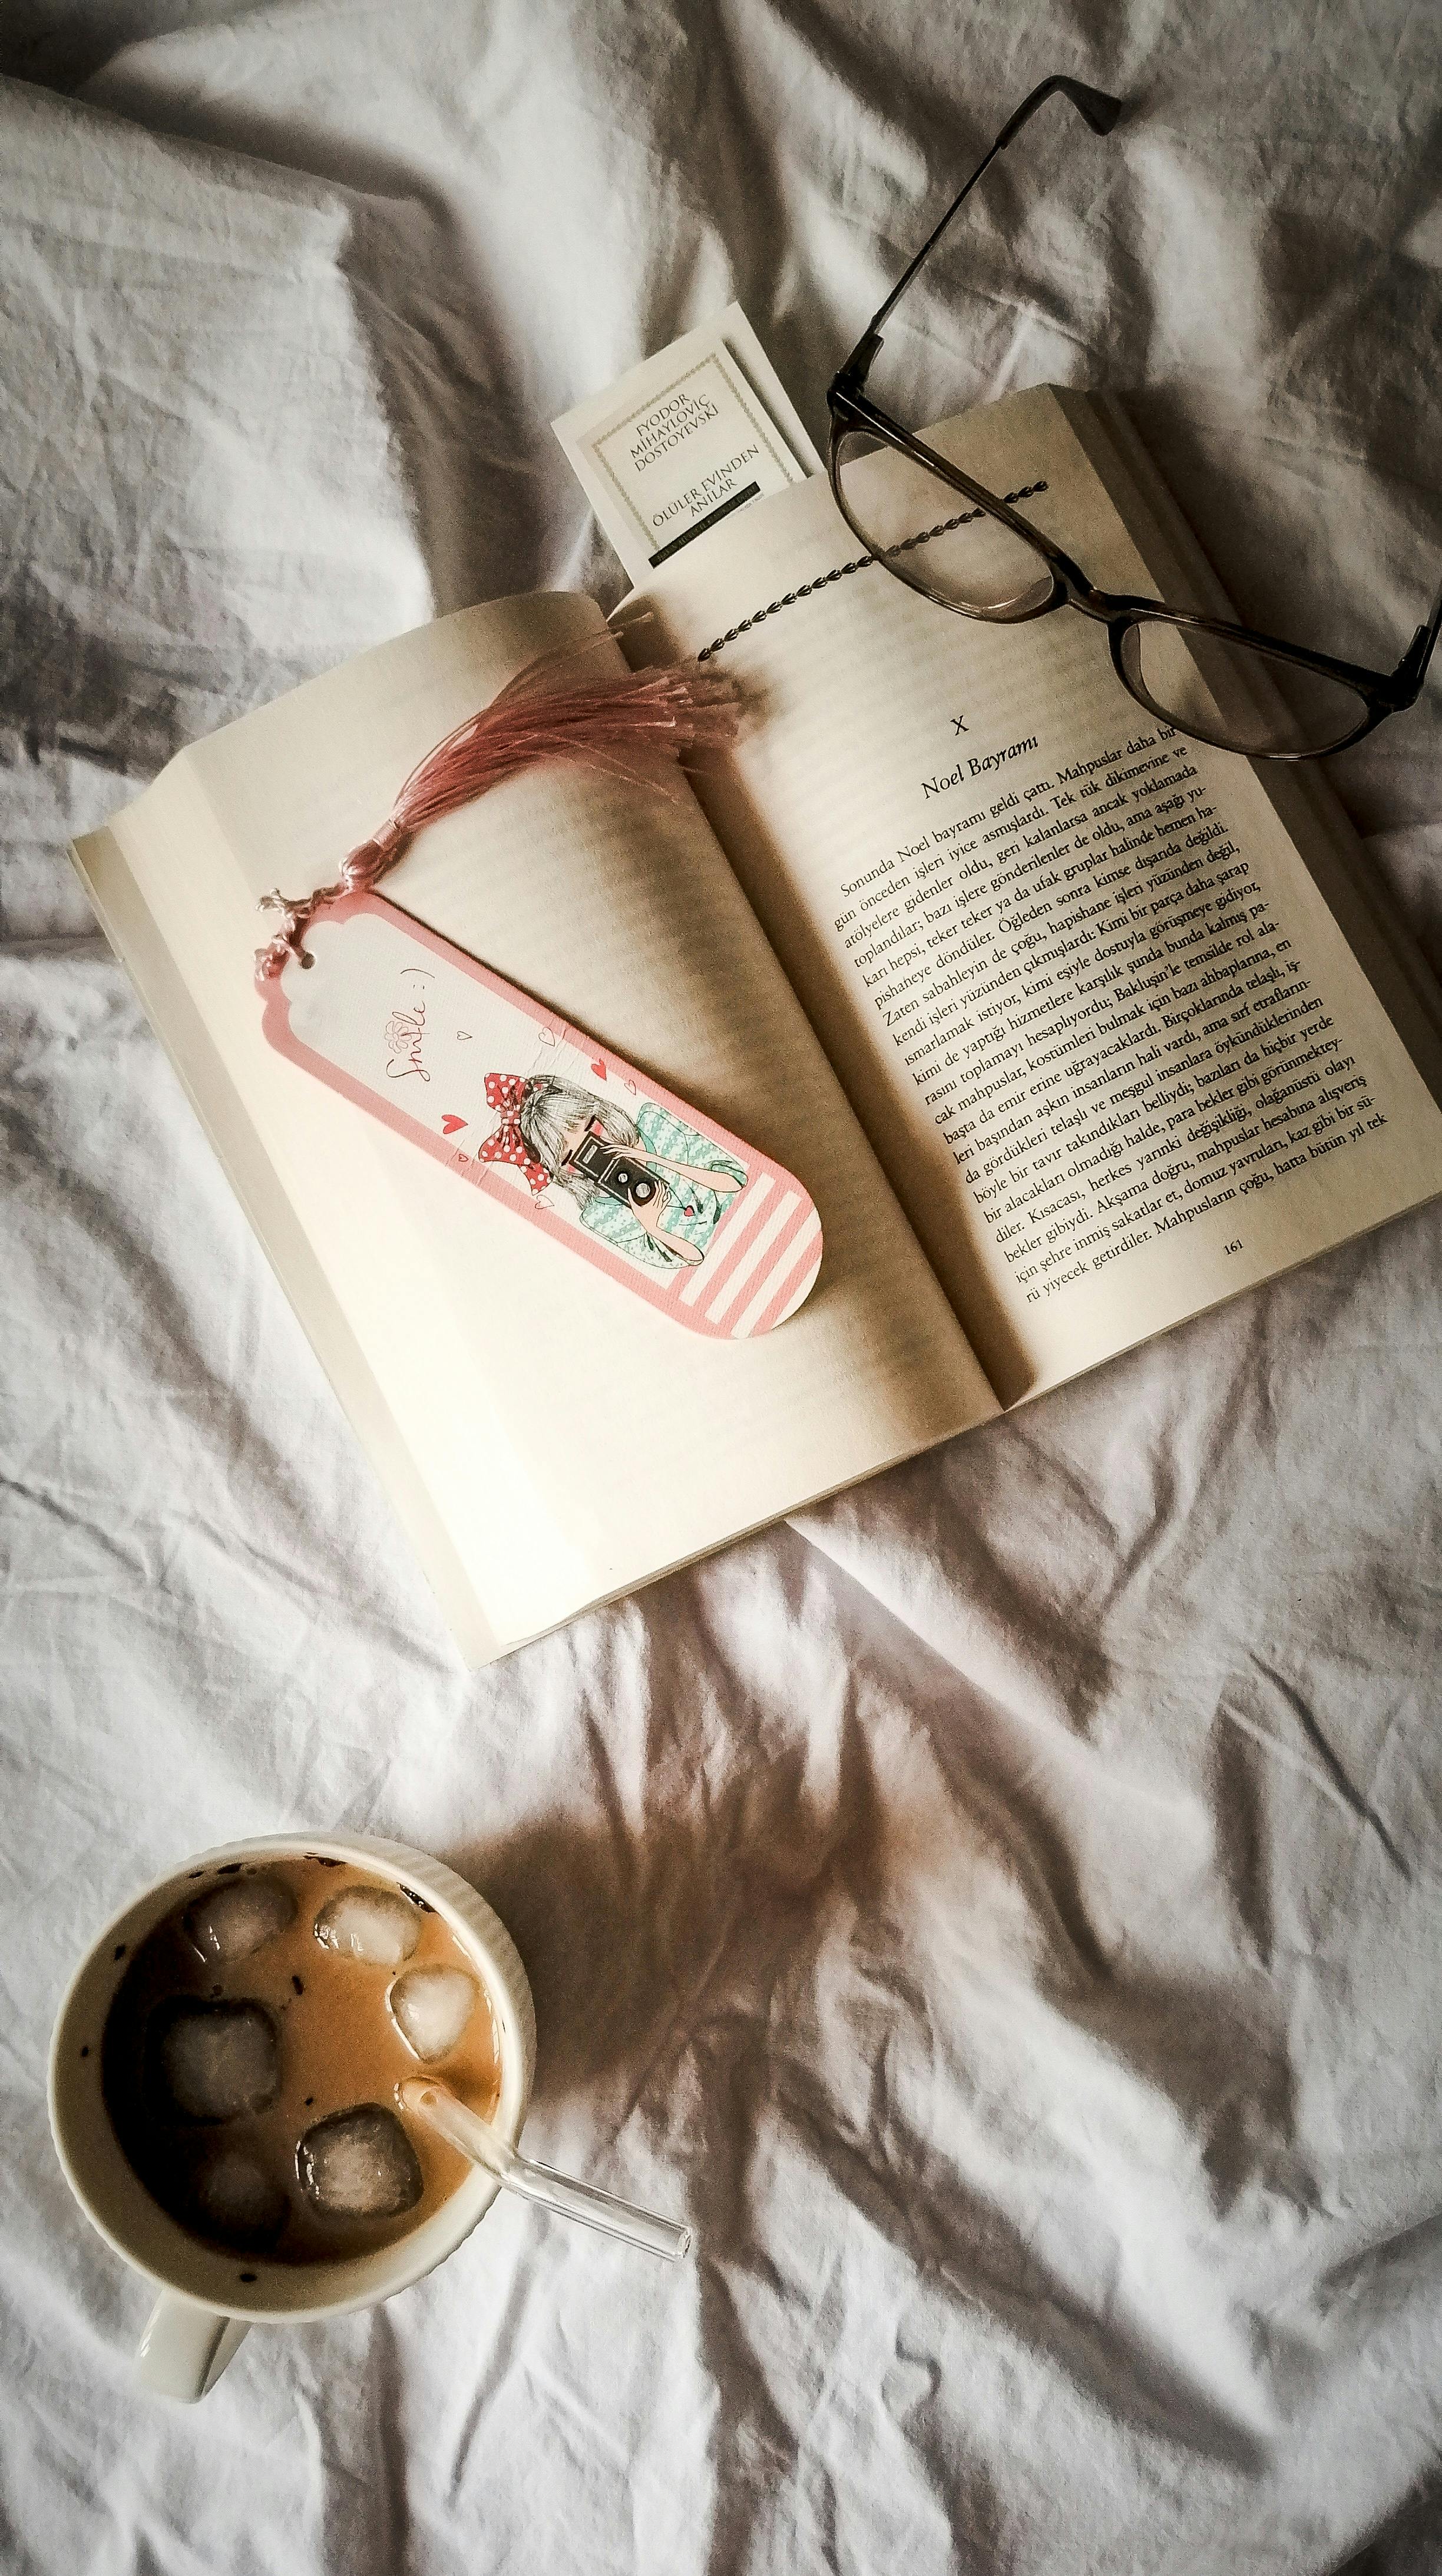
book, wood, font, linens, jewellery, rectangle, fashion accessory, twig, pattern, metal, paper, paper product, circle, eyewear, room, present, home accessories, button, bedding